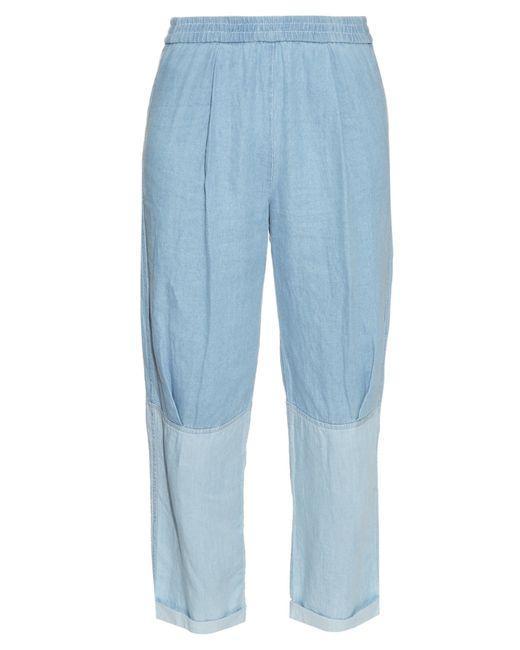
zweifarbige Karottenhose für Mädchen